Simplex Red Arrow

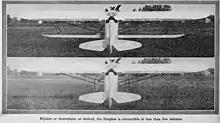

The other, and most unusual, Red Arrow type was the Red Arrow Dual Plane or Simplex Racer, an aircraft capable of rapid conversion between monoplane (fast) and biplane (greater load) configurations. Although rare, a few other such designs were built and flown; the Parnall Pixie III was an earlier, though non-commercial, example from 1924. The Racer had a high upper wing instead of the mid-wing of the earlier Red Arrows but with a similar span and chord, though more tapered towards the tips. They were braced to the lower fuselage by parallel pairs of cross braced struts. When required the shorter span lower wings were attached to the lower fuselage longerons and braced to the upper wing with a pair of N-form interplane struts. The wing area, in monoplane configuration, increased to in biplane mode. It was claimed that mounting or demounting the lower wing took only five minutes.